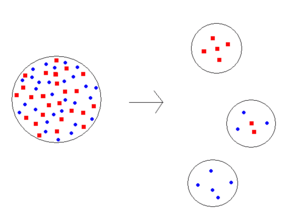
La dérive génétique est l'évolution d'une population ou d'une espèce causée par des événements aléatoires, impossible à prévoir. Du point de vue génétique, c'est la modification de la fréquence d'un allèle, ou d'un génotype, au sein d'une population, indépendamment des mutations, de la sélection naturelle et des migrations. La dérive génétique est causée par des événements aléatoires et imprévisibles, comme le hasard des rencontres des spermatozoïdes et des ovules, dans le cas d'une reproduction sexuée. La théorie de la dérive génétique a été établie par Motoo Kimura en 1968.